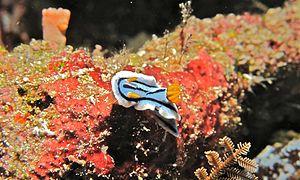
Chromodoris lochi une espèce de nudibranche du genre Chromodoris.